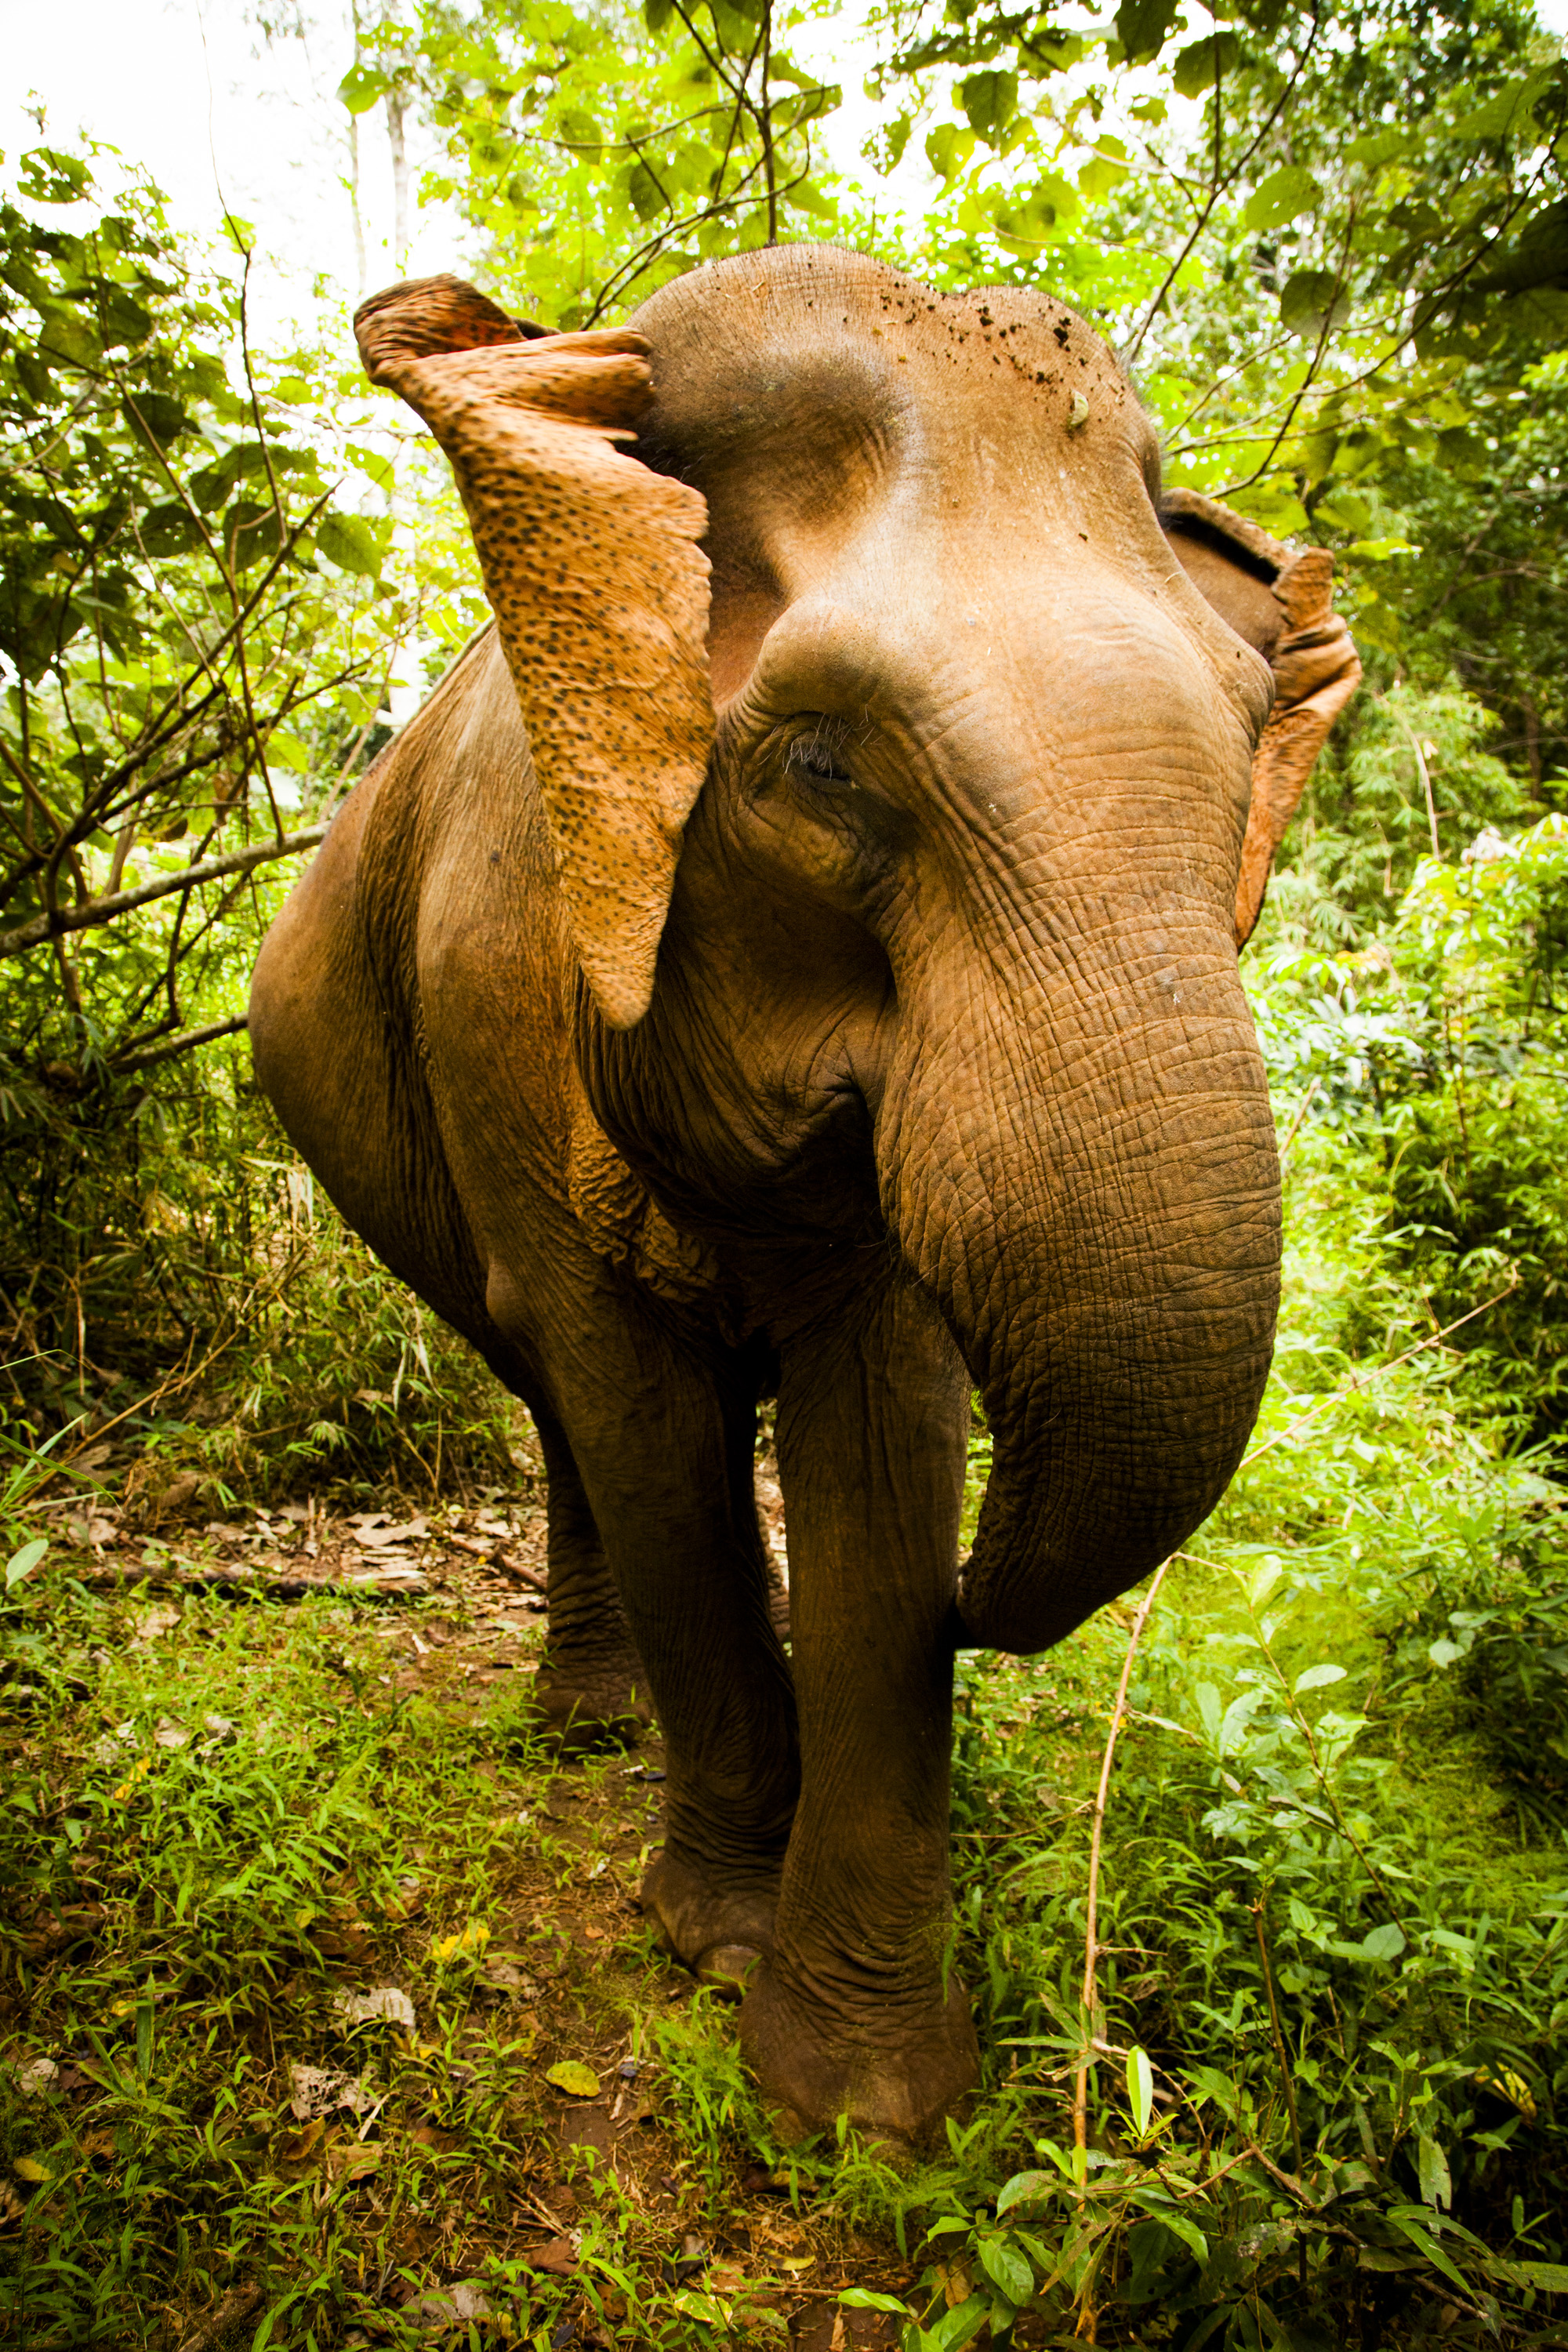
animal, barbaric, big, brown, elephant, endangered, grass, green, heavy, ivory, jungle, large, mammal, nature, outdoors, park, safari, strong, travel, trees, trunk, wild, wild animal, wildlife, wood, zoo, elephants and mammoths, fauna, indian elephant, terrestrial animal, woody plant, tree, wilderness, leaf, woodland, african elephant, forest, plant, organism, snout, rainforest